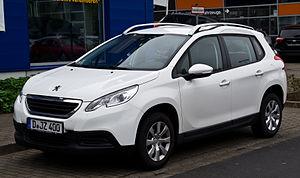
Groupe PSA est un constructeur automobile français qui comprend les marques automobiles Citroën, DS Automobiles, Peugeot, ainsi que Opel et Vauxhall depuis le rachat de la division européenne de General Motors en mars 2017. PSA Peugeot Citroën est devenu Groupe PSA le 5 avril 2016.
Dongfeng Peugeot-Citroën Automobile est une coentreprise entre l'industriel chinois Dongfeng Motor Corporation et le constructeur automobile français PSA Peugeot Citroën. DPCA compte en 2006 deux implantations industrielles à Wuhan et à Xiangyang dans la province du Hubei. Après la troisième usine de Wuhan inaugurée en juin 2013, PSA obtient durant l'été 2014 l'autorisation pour une quatrième usine à Chengdu. Grâce à la stratégie et aux produits mis en place en 2012 et 2013 sous la présidence de Philippe Varin, les ventes de DPCA ont bondi de 28 % au premier semestre 2014, dans un marché global en hausse de 12.3%.